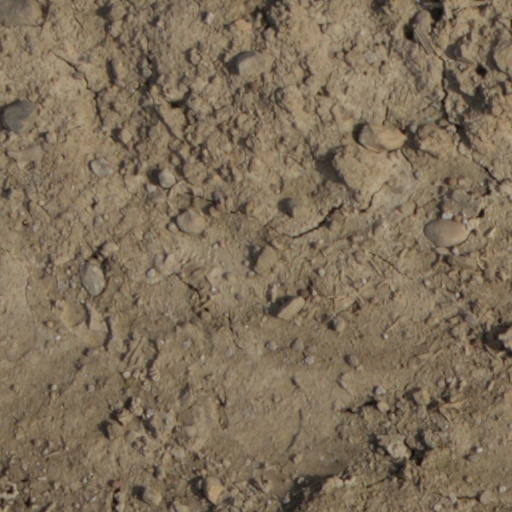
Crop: wheat